Describe the emotion expressed in this image:  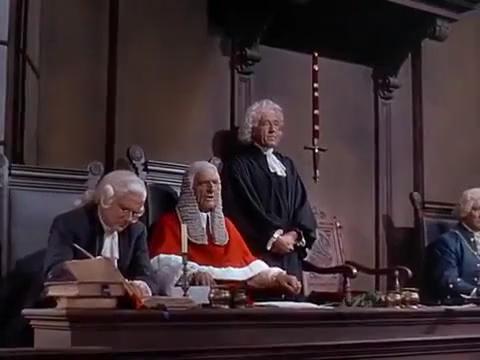
This person displays Suffering, valence and arousal with low intensity.